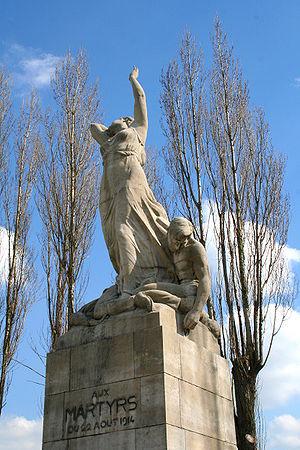
Tamines, le monument érigé en souvenir des victimes du massacre du 22 août 1914. Walon: Tamines, li monumint lèvè è sovnance dès victimes do massacre do 22 d'awous' 1914.
La Première Guerre mondiale, aussi appelée la Grande Guerre, est un conflit militaire impliquant dans un premier temps les puissances européennes et s'étendant ensuite à plusieurs continents, qui s'est déroulé de 1914 à 1918.
Tamines est une section de la commune belge de Sambreville, située en Région wallonne dans la province de Namur. C'était une commune à part entière avant la fusion des communes de 1977.
On connaît sous le nom de Massacre de Tamines les événements ayant eu lieu les 21, 22 et 23 août 1914 à Tamines, dans la province de Namur en Belgique, au début de la Première Guerre mondiale.